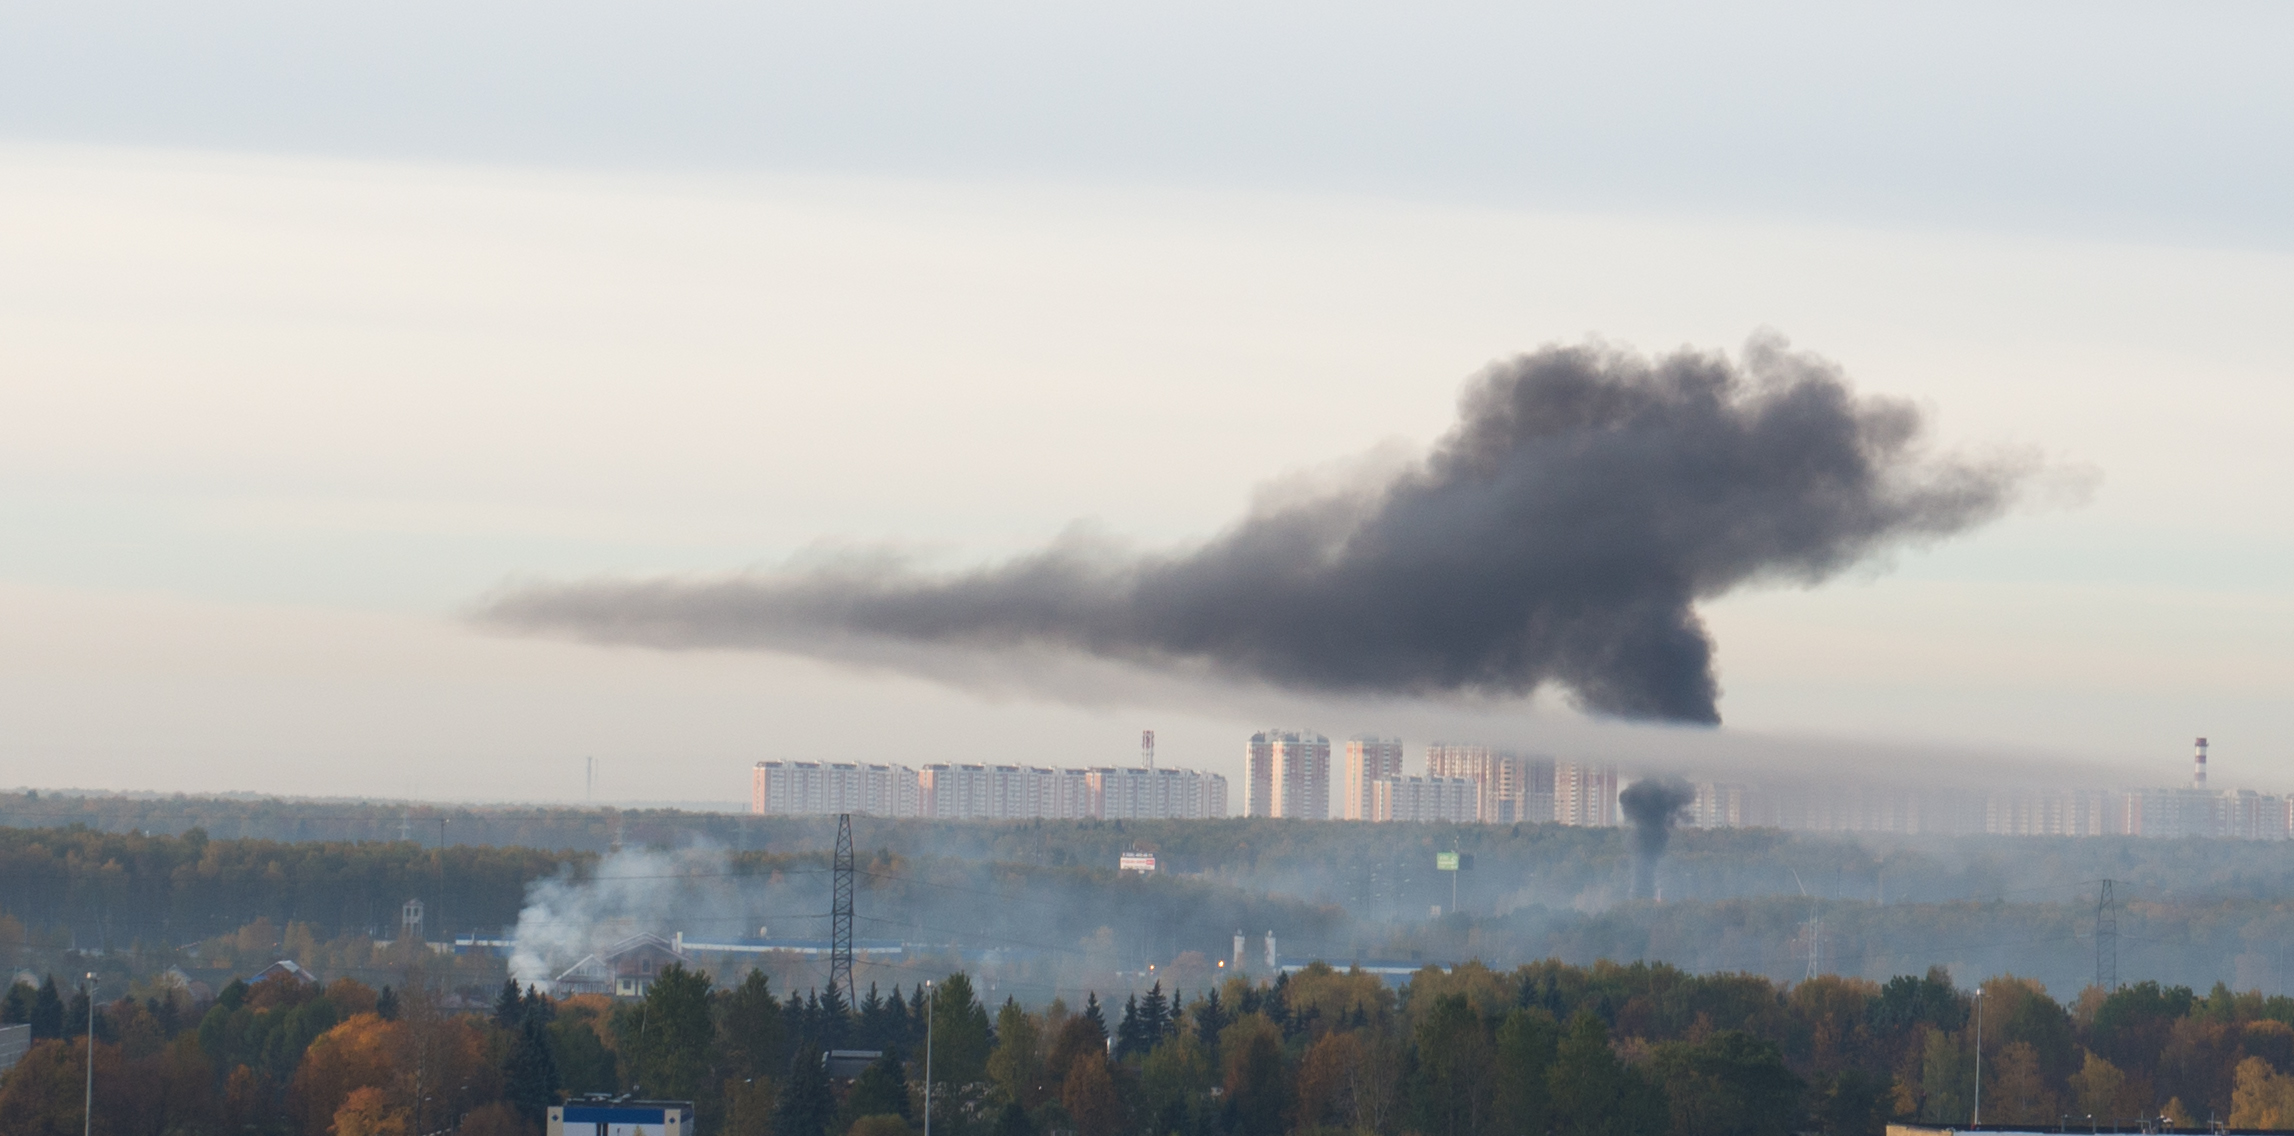
cloud, fog, mist, morning, dawn, city, cityscape, europe, haze, fire, nikon, cool image, 28, moscow, nikkor, russia, 2470, cityscapes, d800, moskau, nikond800, moscou, solntsevo, solncevo, nikkor247028, wildfire, atmospheric phenomenon, atmosphere of earth